Timeline of the Russo-Georgian War

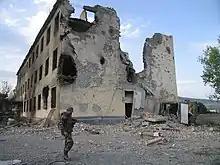
Destroyed barracks of Russian peacekeepers in Tskhinvali

Viacheslav Chirikba, foreign policy adviser of Abkhazia's president, said by 16 August that after the recognition of Abkhazia and South Ossetia, the remaining Georgia had to be transformed into the federation of Autonomous Oblast of Mingrelia, Autonomous Oblast of Svaneti, Autonomous Oblast of Adjara, Autonomous Oblast of Javakheti and Georgia proper.